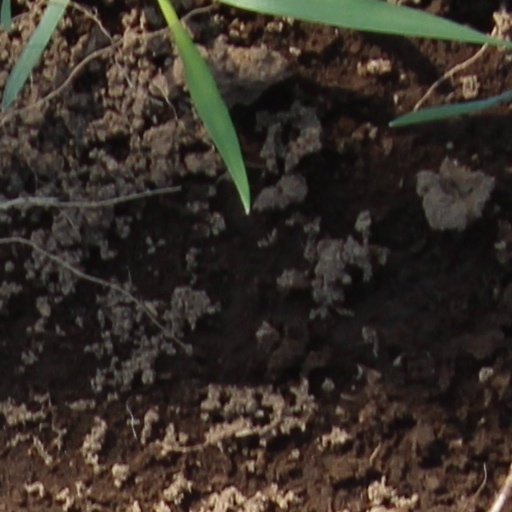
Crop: wheat